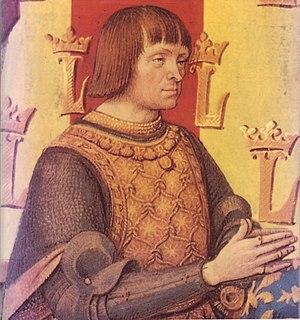
Bernard Quilliet est un historien français né en 1933, spécialiste du XVIᵉ siècle et de l'histoire du paysage.